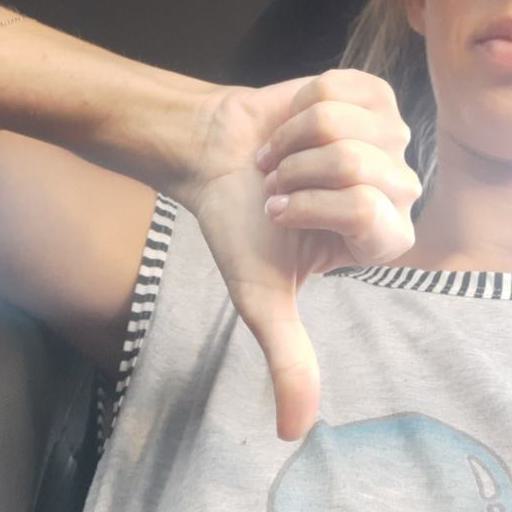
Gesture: dislike